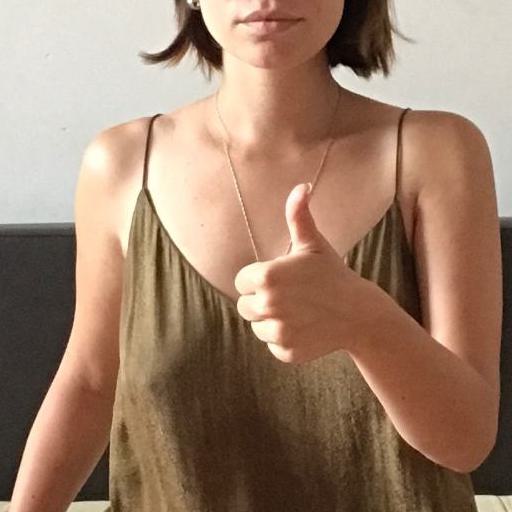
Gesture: like